Monaghan

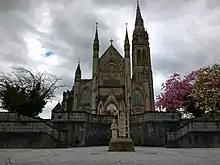
The northwestern side of St Macartan's Cathedral in Monaghan.

The Irish name "Muineachán" derives from a diminutive plural form of the Irish word "muine" meaning "brake" (a thickly overgrown area) or sometimes "hillock". The Irish historian and writer Patrick Weston Joyce interpreted this as "a place full of little hills or brakes". Monaghan County Council's preferred interpretation is "land of the little hills", a reference to the numerous drumlins in the area.